Sarah Dix Hamlin

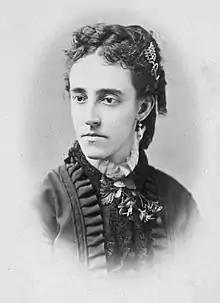
University of Michigan student portrait,

Sarah Dix Hamlin (November 27, 1844August 25, 1923) was a 19th-century American educator, principal, founder and owner of the Hamlin School for girls in San Francisco.